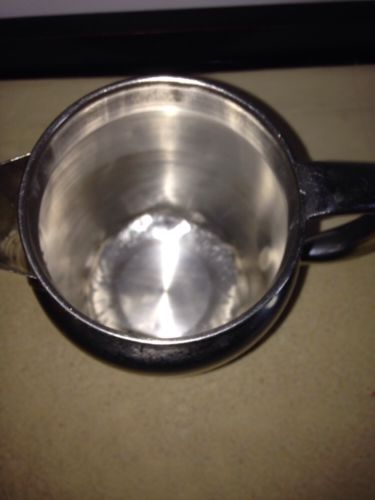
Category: kettle